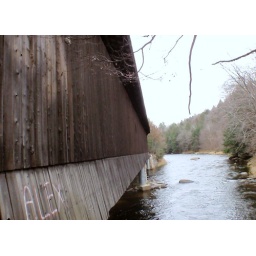
We have seen this bridge called the Chandler Bridge. It has a pier in the middle (a double span bridge).